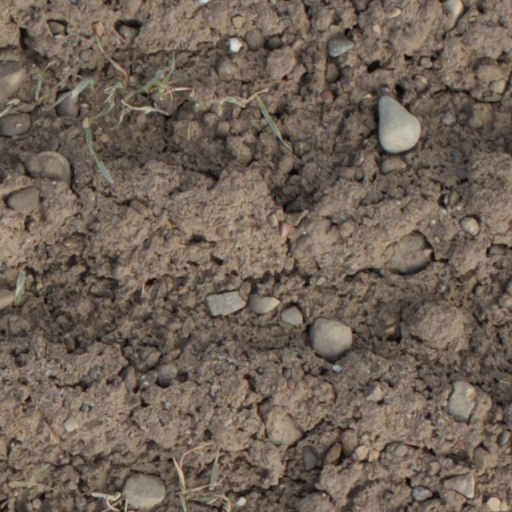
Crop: wheat